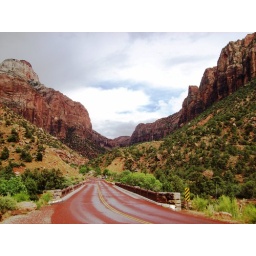
Skies are beginning to clear as we approach the bridge over the Virgin River.